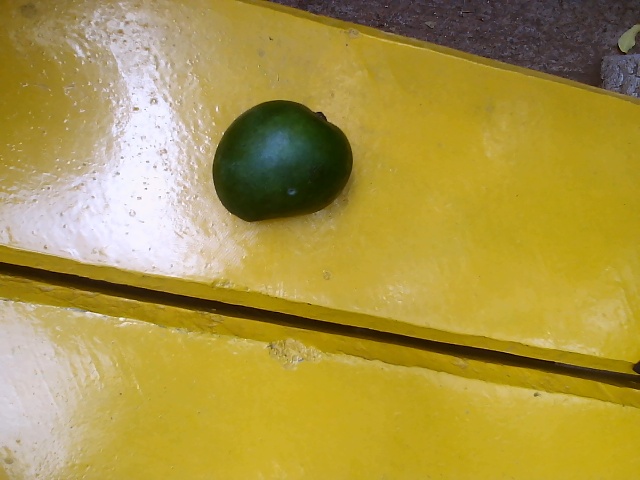
Label: Raw_Mango